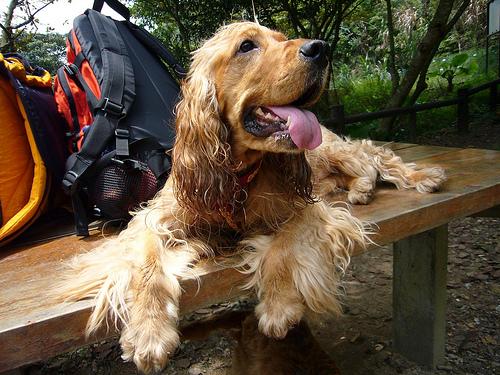
Breed: english cocker spaniel